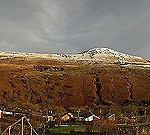
Label: mountain